The Captain from Köpenick (1931 film)

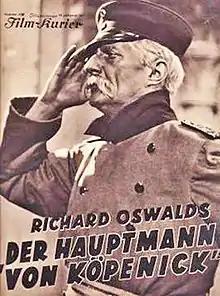

The Captain from Köpenick is a 1931 German comedy film directed by Richard Oswald and produced by Gabriel Pascal. It is one of several films based on the 1931 play of the same name by Carl Zuckmayer. The story centers on the Hauptmann von Köpenick affair in 1906.